Marsh terrace

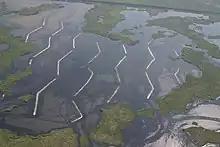
Chevron shaped marsh terraces

A marsh terrace is an artificially created berm that is built in a wetland to prevent erosion, reduce wave energy, and improve habitat for wildlife. Marsh terracing is most common throughout the upper Gulf Coast of the United States, where it is used to prevent coastal erosion, with 980 linear km (609 mi) having been built in Texas and Louisiana alone in the thirty years to 2020. The terraces catch sediment from rivers which is then colonized by plants to form marshland.